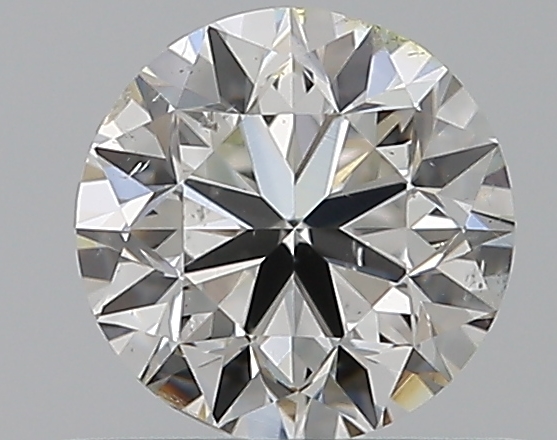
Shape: round
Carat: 0.5
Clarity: SI1
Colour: H
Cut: GD
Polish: EX
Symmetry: VG
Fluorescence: N
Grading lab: GIA
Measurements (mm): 4.9 x 4.95 x 3.19